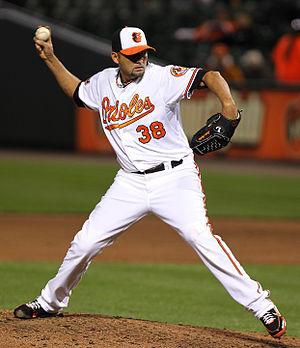
Luis Ignacio Ayala est un lanceur de relève droitier au baseball. Il joue dans les Ligues majeures depuis 2003 et est présentement agent libre.